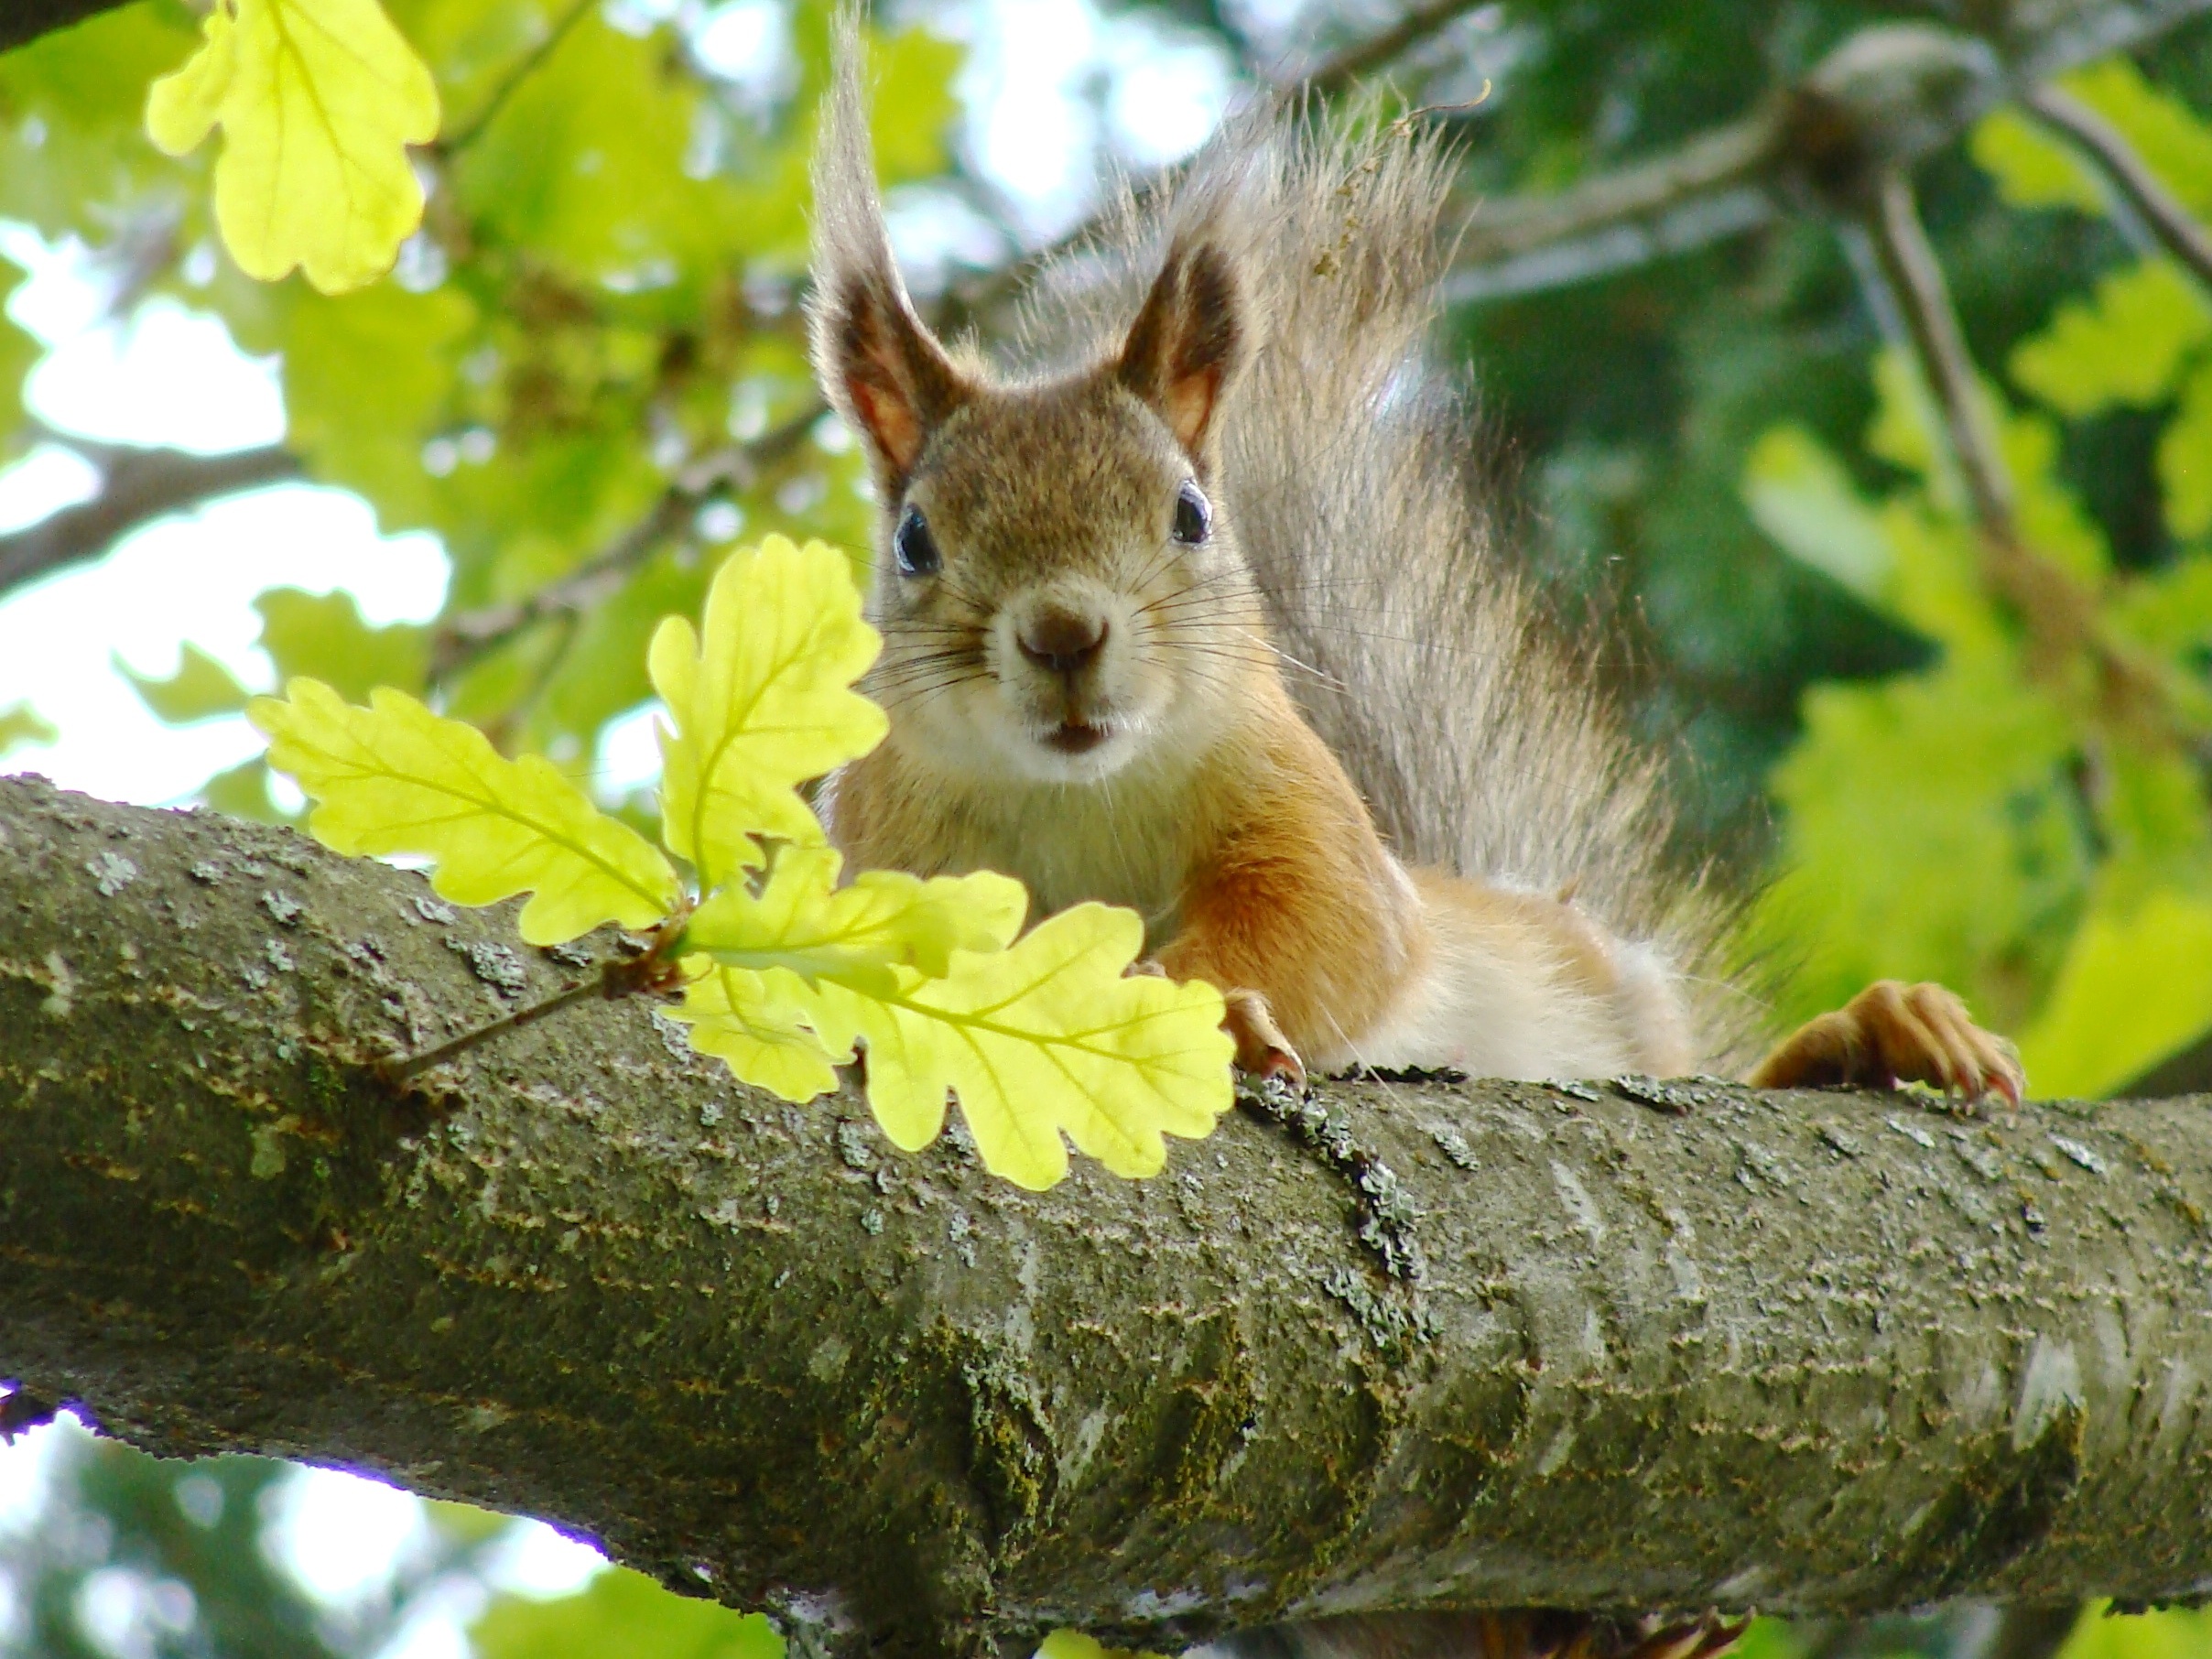
tree, branch, animal, wildlife, small, mammal, squirrel, rodent, fauna, hairy, vertebrate, chipmunk, protein, fox squirrel